Southend-on-Sea War Memorial

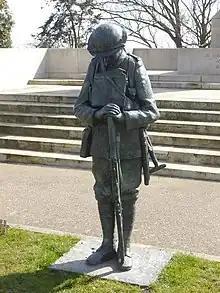
Bronze statue of a soldier in 1916-era battle dress

Southend-on-Sea War Memorial was unveiled by Amelius Lockwood, 1st Baron Lambourne, the Lord Lieutenant of Essex, at a ceremony on 27 November 1921. It was dedicated by the Right Reverend Dr John Watts Ditchfield, Bishop of Chelmsford. The assembled crowd was one of the largest public gatherings ever recorded in the town. Soldiers from D Company of the 6th Battalion, Essex Regiment, provided a guard of honour and representatives of local organisations who were involved in the local war effort also attended. Also present were the mayor and all members of the borough corporation and several local clergy, who gave readings. Other invited guests included decorated veterans or (for the deceased) their next of kin, and representatives of the British Legion and the Naval and Military Club. The bishop praised the efforts of the dead and returned servicemen but lamented the widespread unemployment and unrest which followed the end of the war.